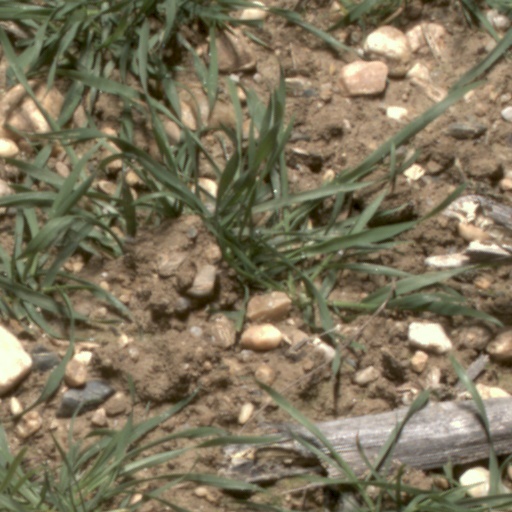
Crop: wheat